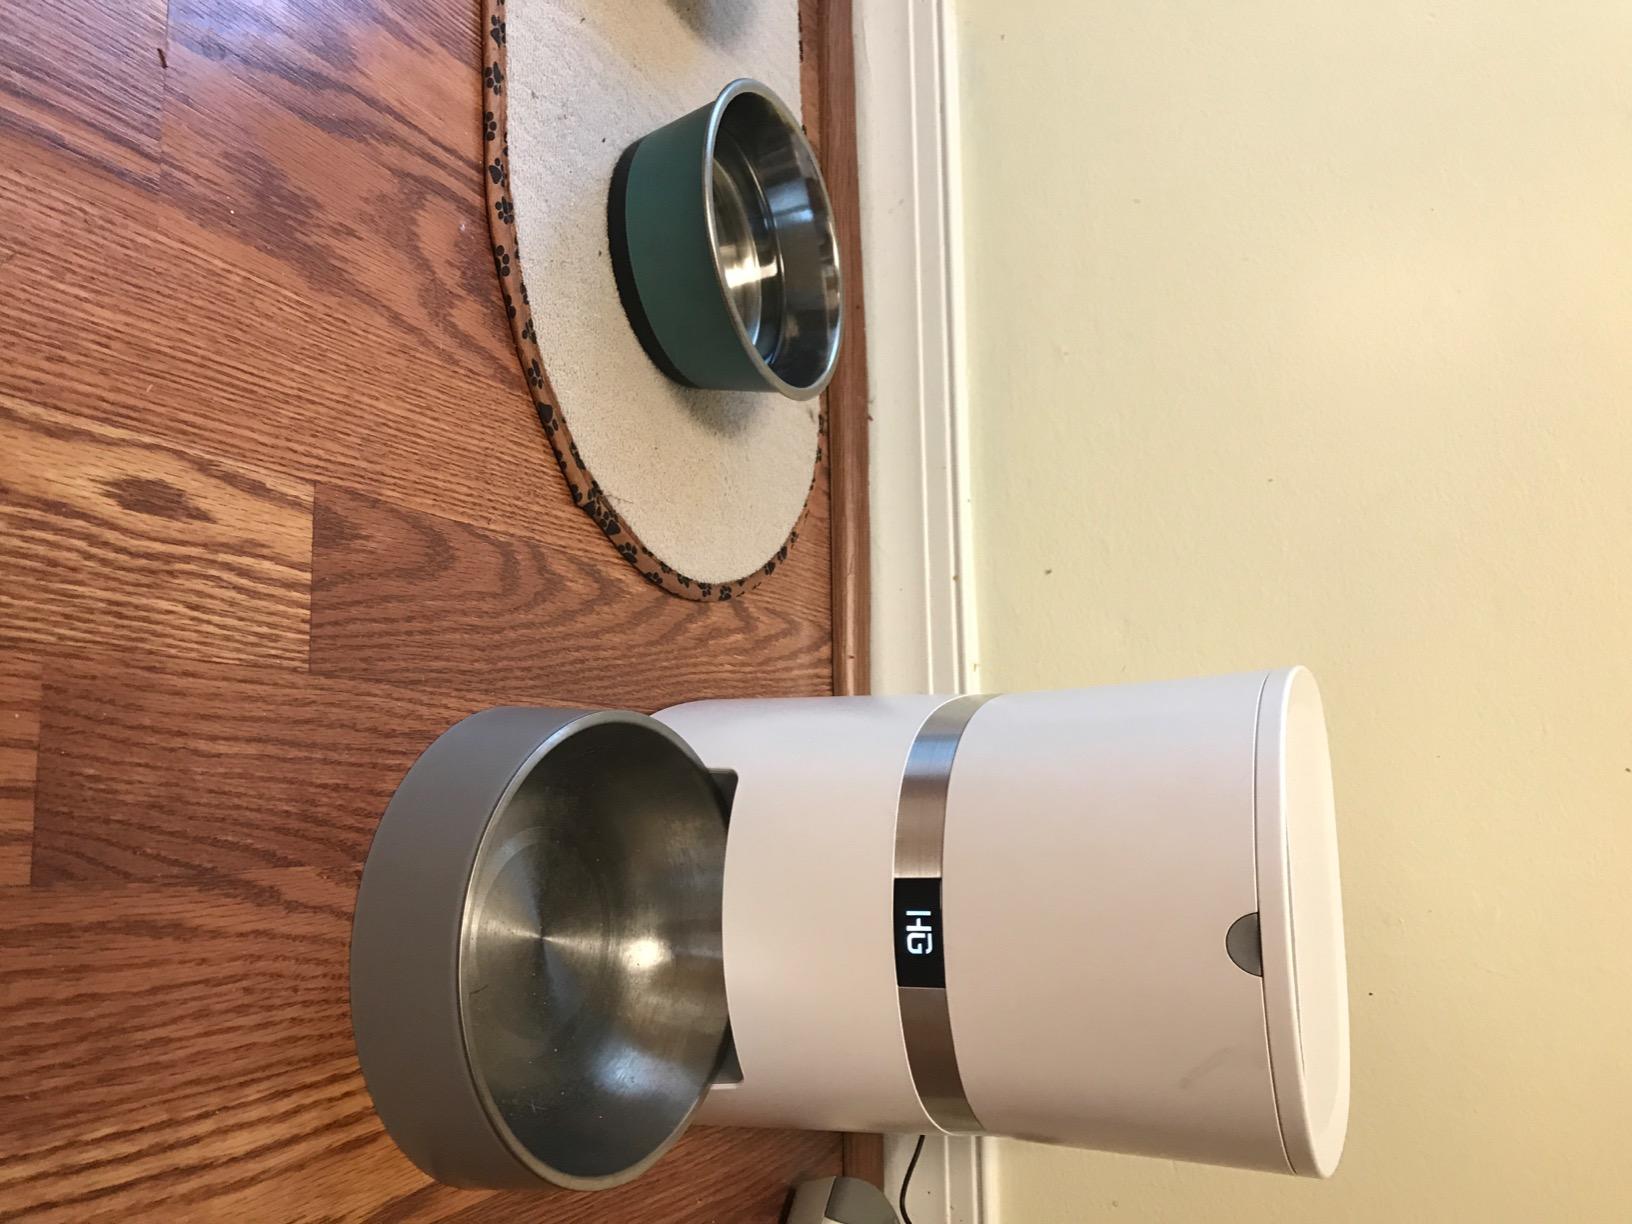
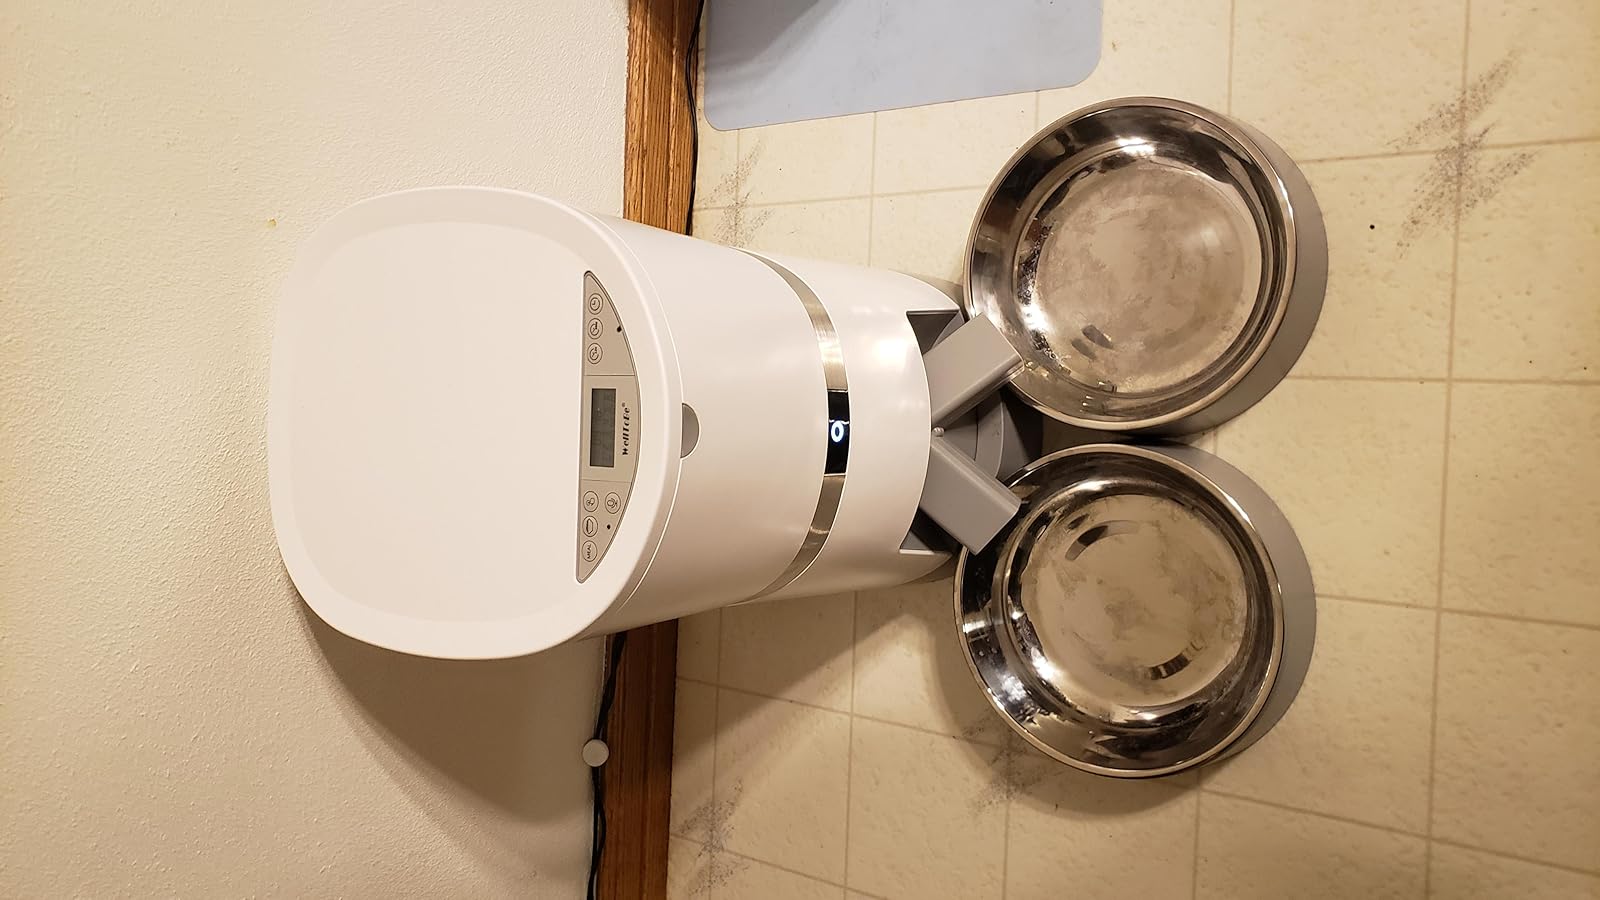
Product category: items_feeder
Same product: no